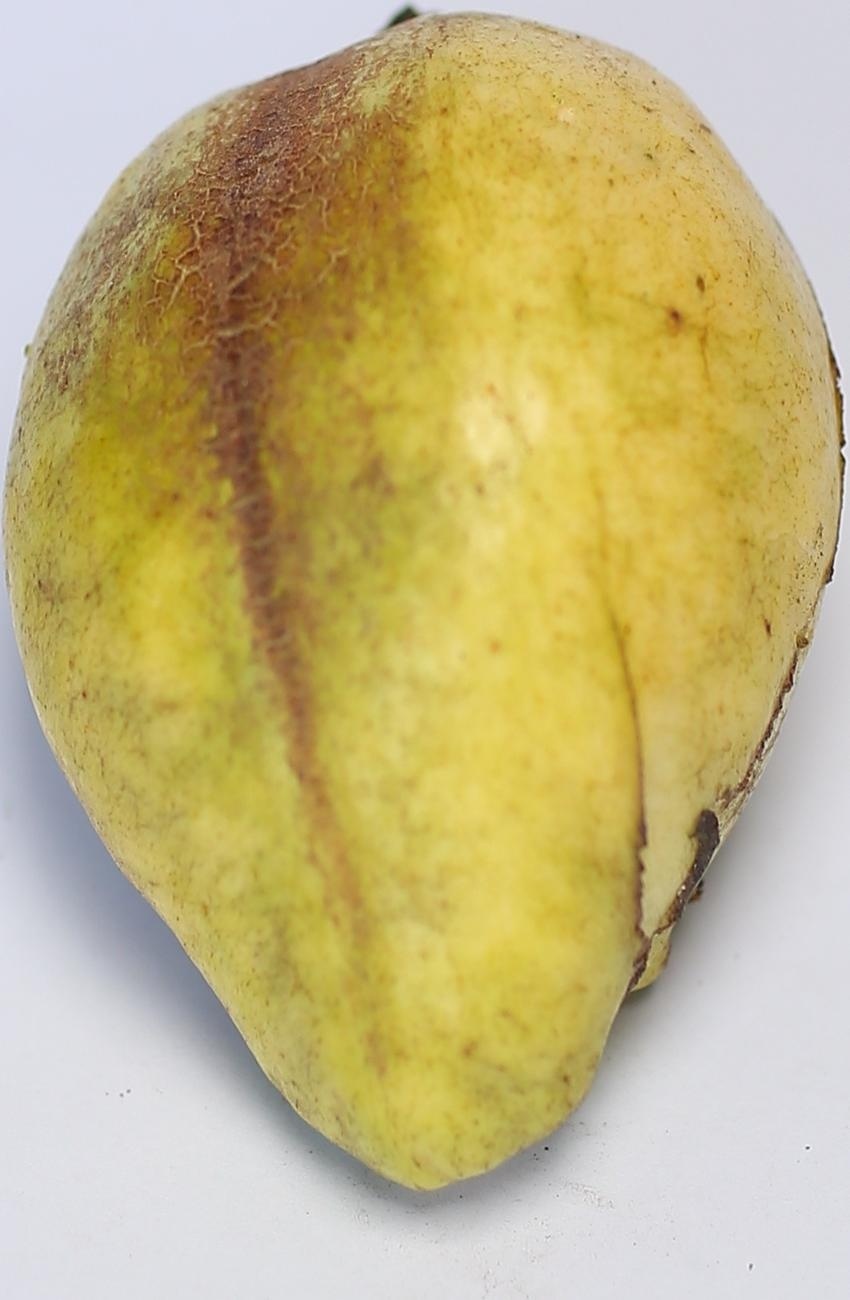
Maturity: ripe
Variety: thadhrami